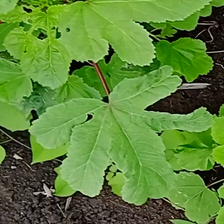
Weed species: Little_Mallow(Malva parviflora)